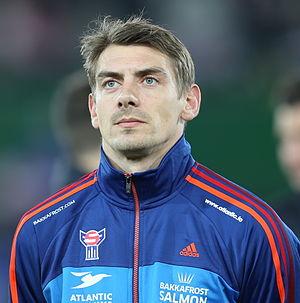
Fróði Benjaminsen, né le 14 décembre 1977 à Toftir aux îles Féroé, est un footballeur international féroïen, qui évolue au poste de milieu défensif.